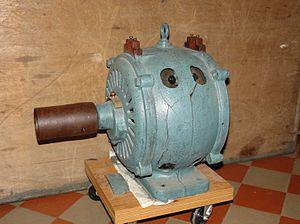
Moteur à induction, diphasé, fabriqué par R. Alioth et Cie, numéro 1042,Type M4. daté vers 1891. Le circuit du rotor de ce moteur est l'ancêtre de la cage d'écureuil. Il est constitué d'un fil en cuivre épais branché en court-circuit, totalement isolé en double couche coton sur toute sa longueur et de surcroit gainé d'un autre isolant dans les encoches qui sont légèrement inclinées. Voir les photos de l'intérieur du moteur dans la catégorie wikimedia commons Société d'électricité Alioth pour plus de précisions techniques.
La Société d'électricité Alioth était une ancienne entreprise française de construction de matériel électrique créée en 1898 par la société suisse Elektrizitäts-Gesellschaft Alioth AG. Elle était implantée à Lyon et fut absorbée en 1911 par la société suisse Brown, Boveri & Cie, qui, au travers de sa filiale française, la Compagnie Électro-Mécanique, en fit une des unités de fabrication de moteurs électriques du groupe.